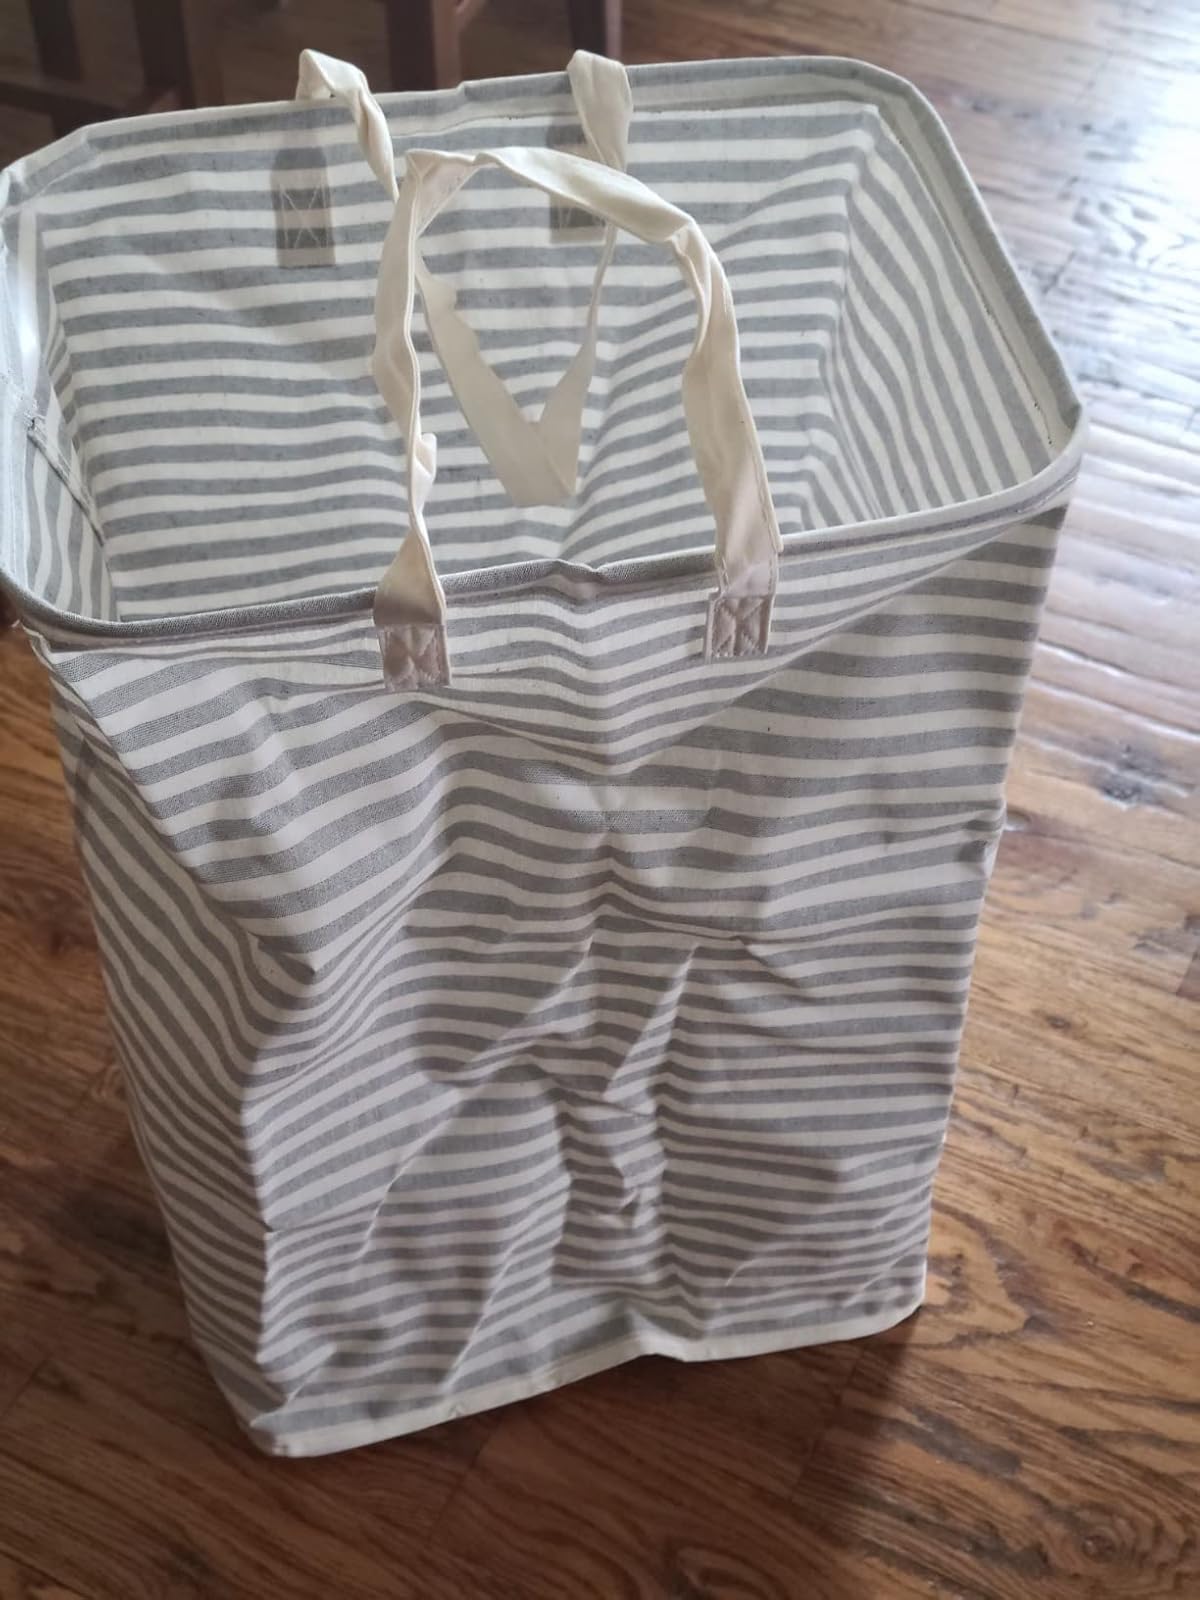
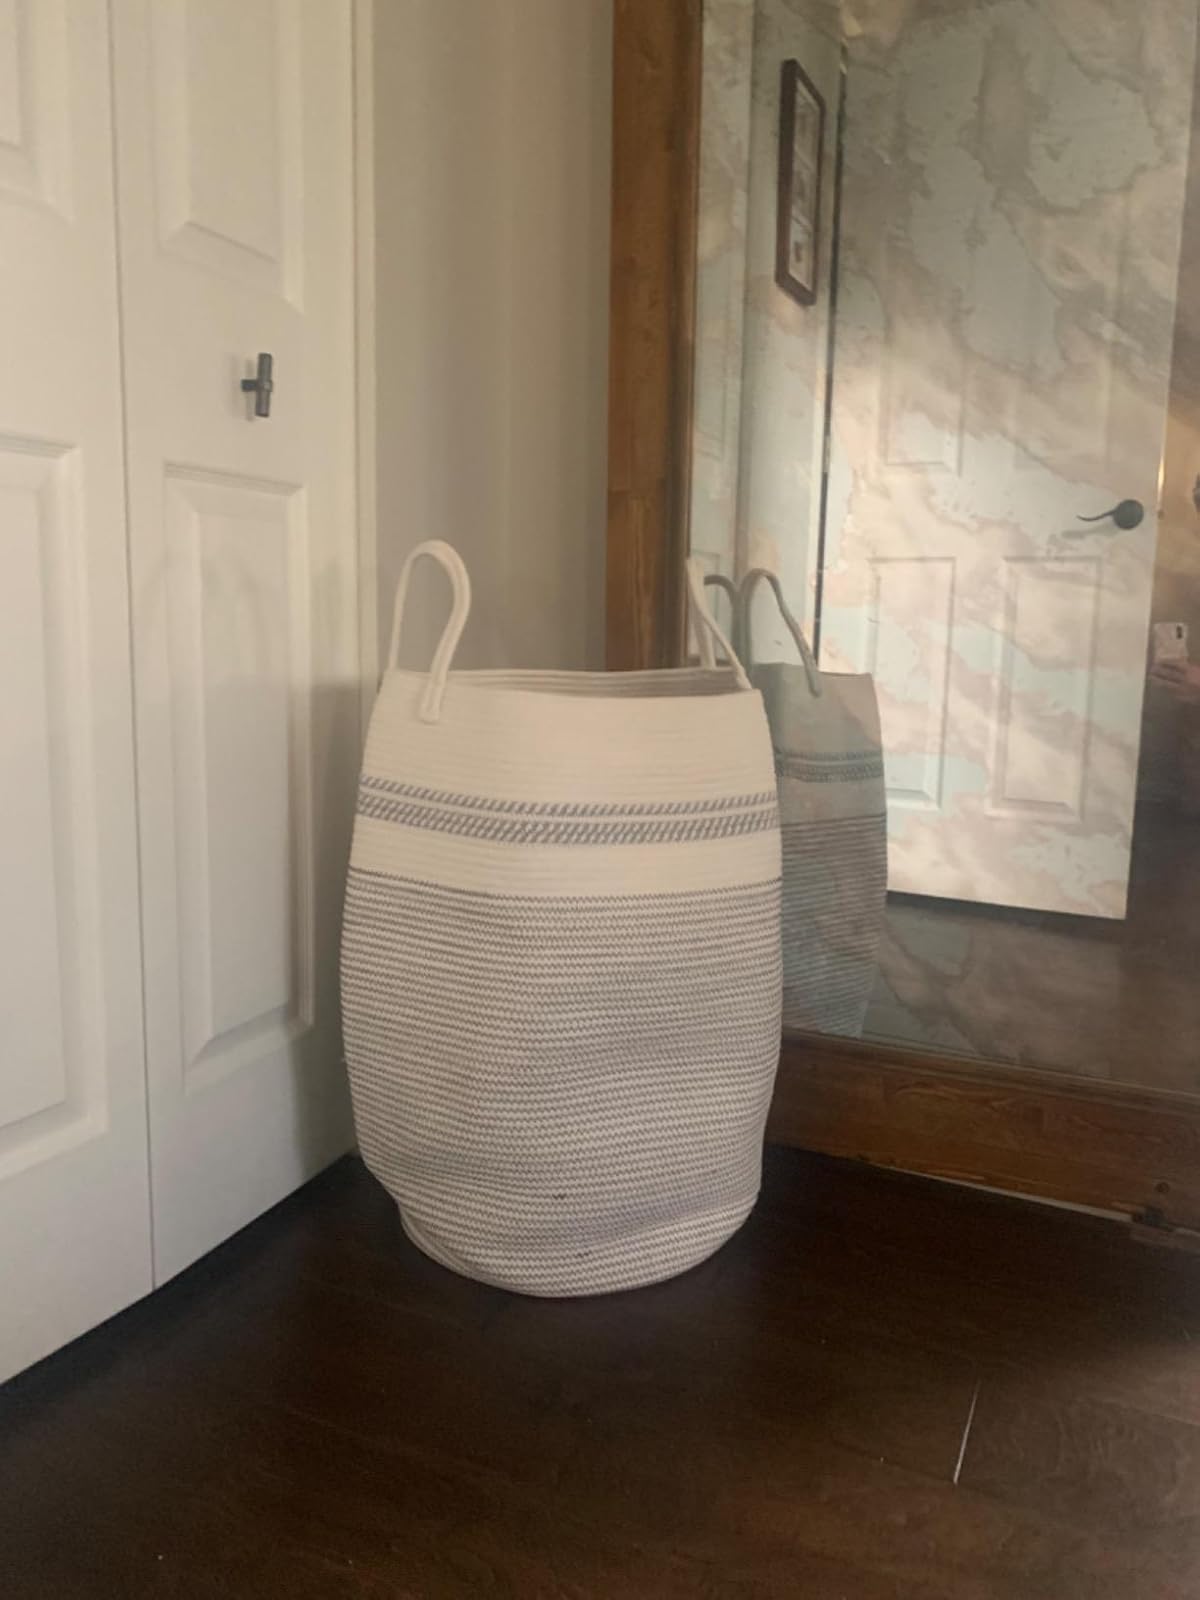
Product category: items_hamper
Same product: no